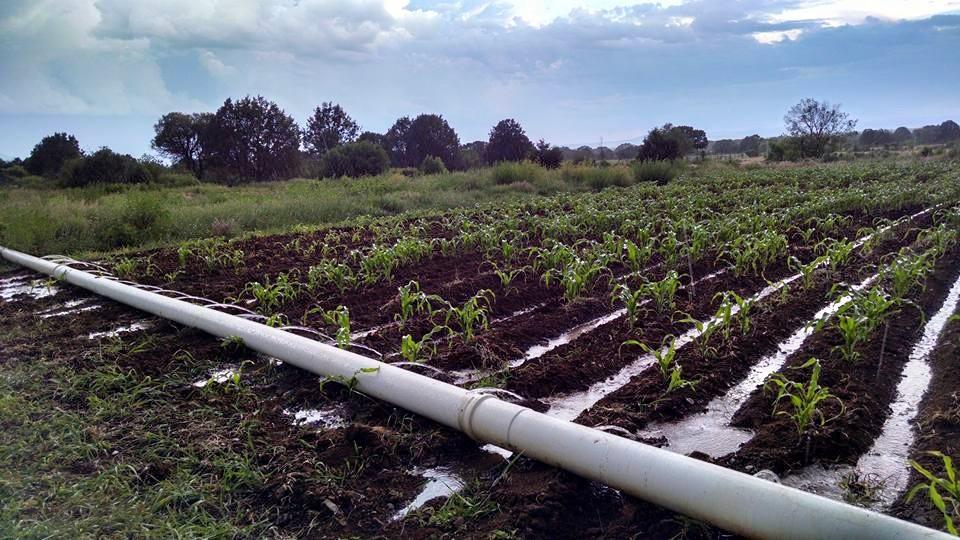
Shamba kubwa lenye mfumo wa umwagiliaji wa mabomba, unaoruhusu maji kupita katikati ya matuta, ili kuweza kumwagilia shamba.